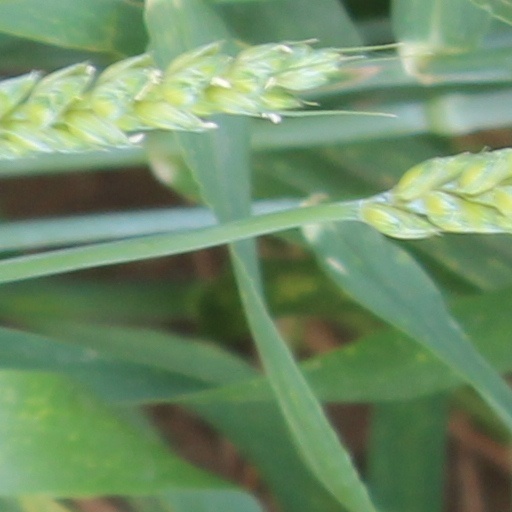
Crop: wheat